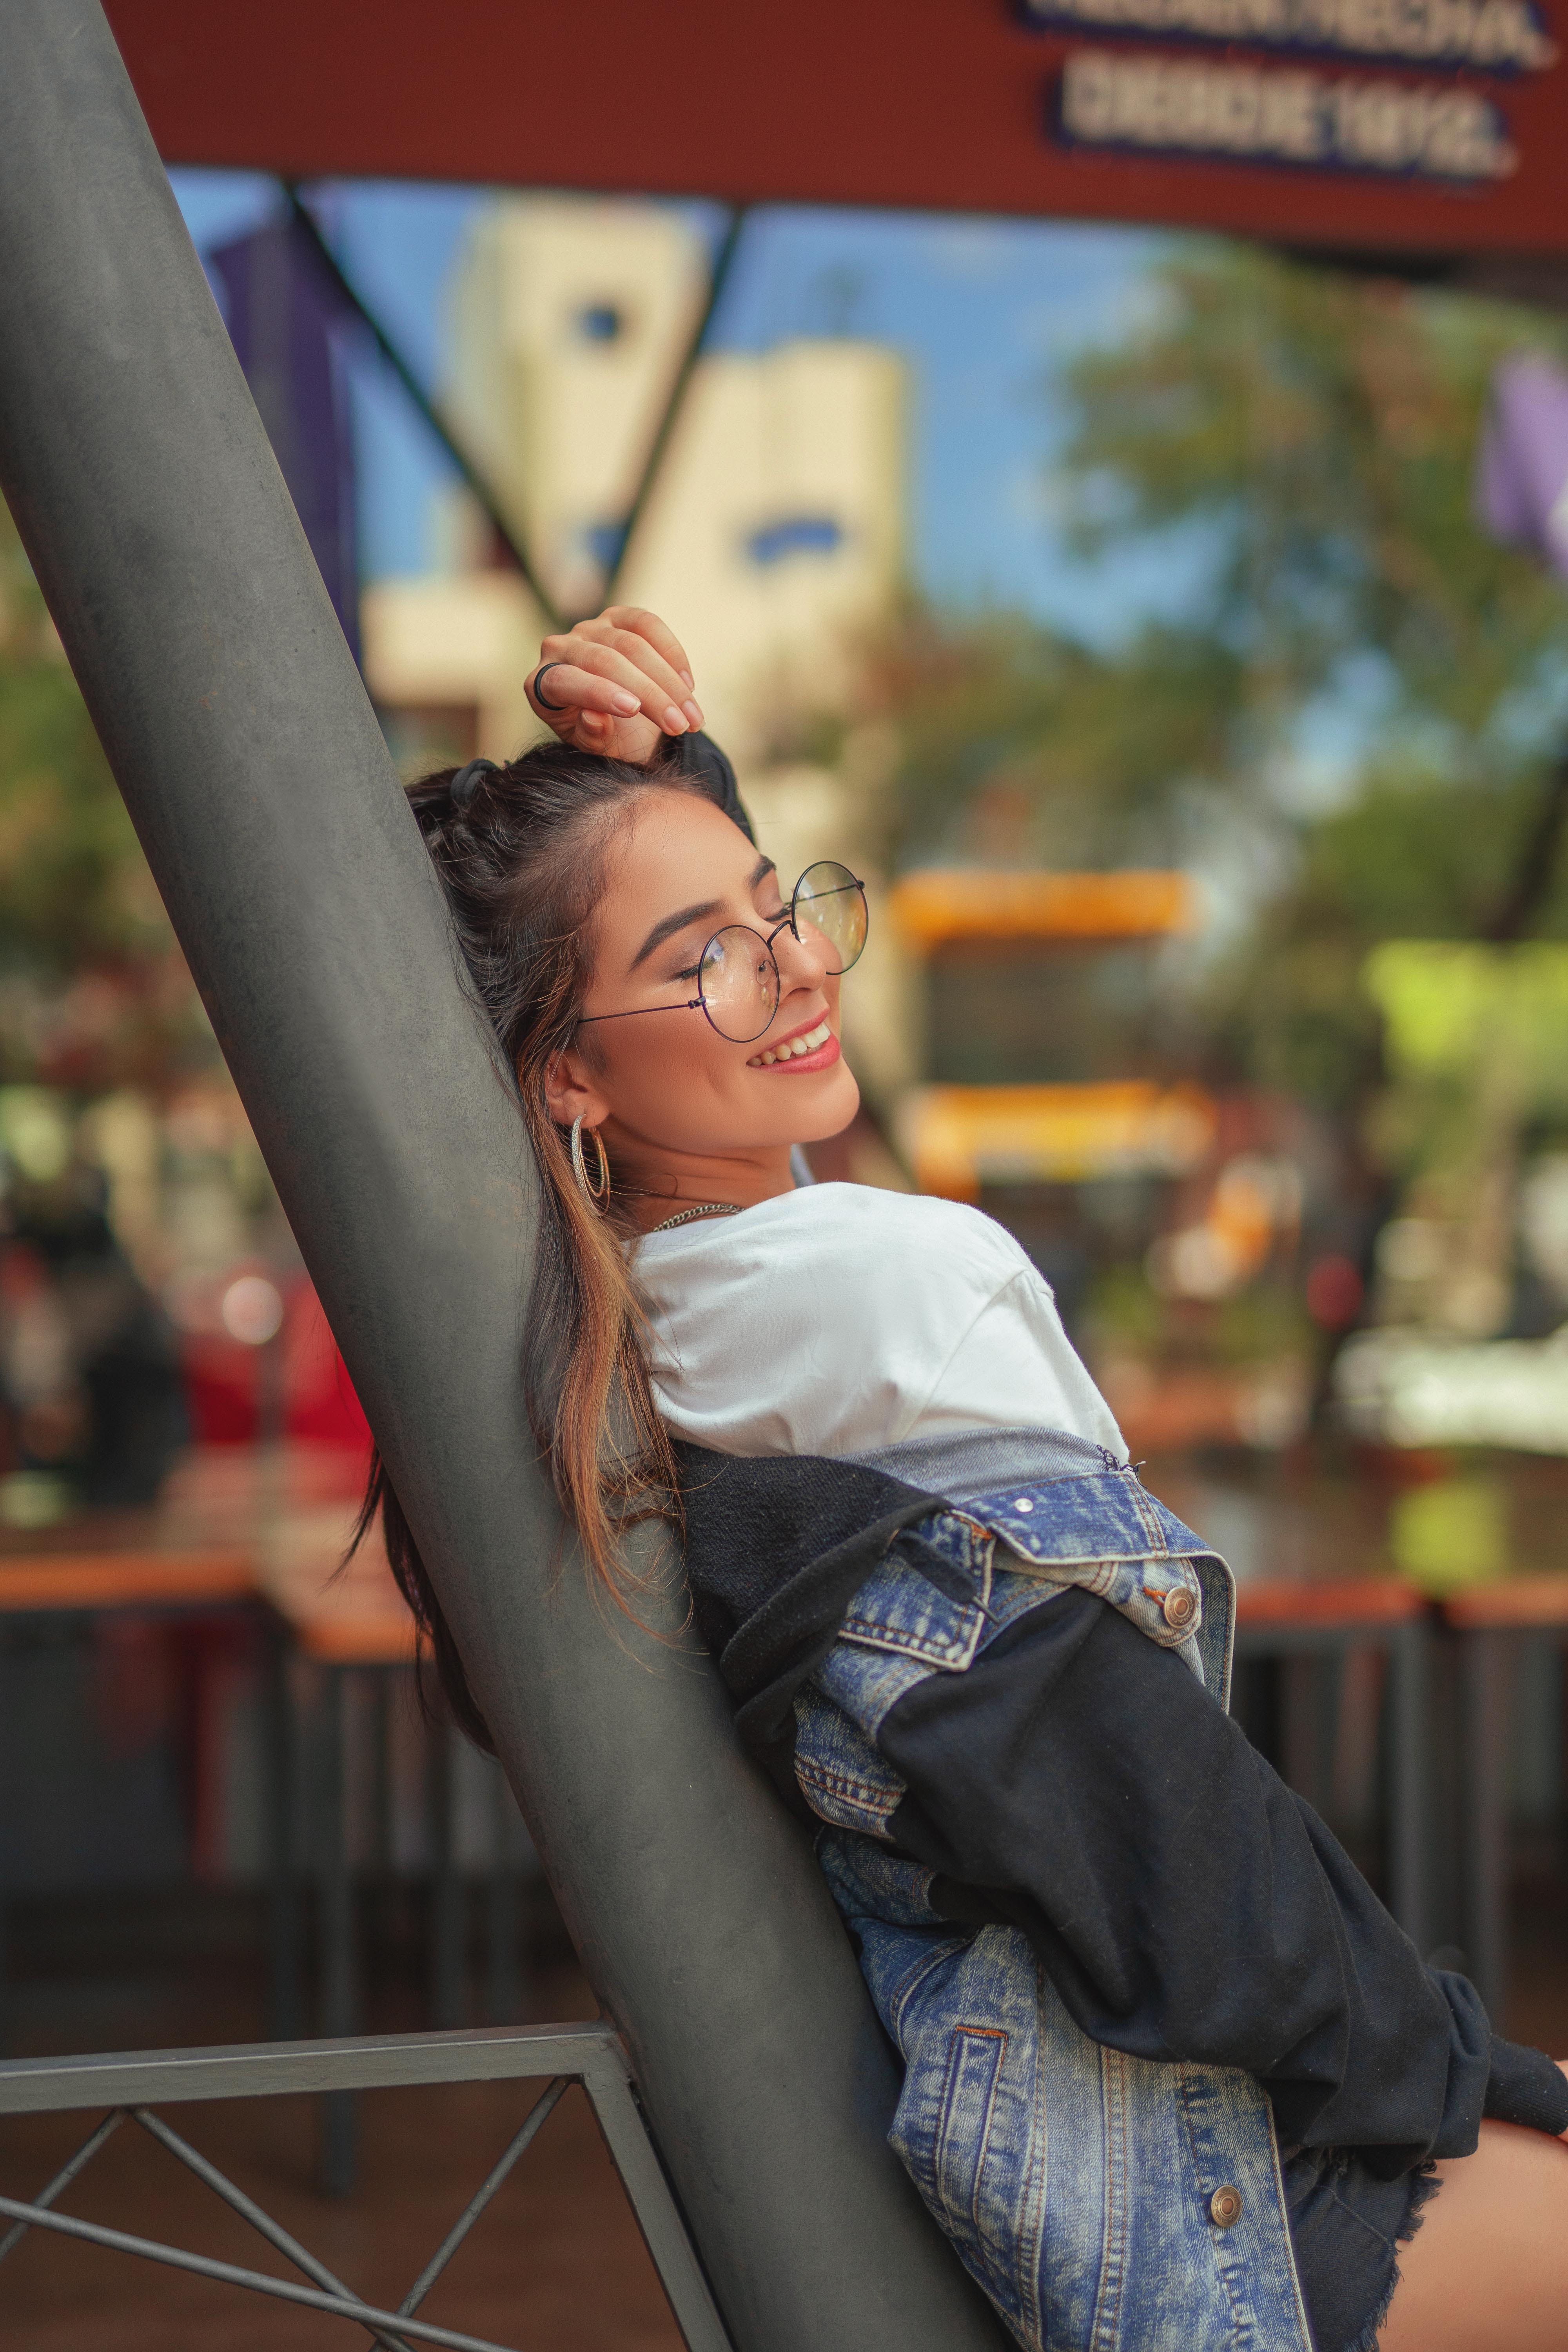
woman, glasses, lip, shoulder, smile, eye, vision care, flash photography, eyewear, happy, street fashion, waist, leisure, thigh, human leg, blond, fun, knee, recreation, event, brown hair, child, swing, performing arts, sitting, denim, entertainment, city, t shirt, portrait photography, outdoor play equipment, laugh, photo shoot, playground